Mosaic of Rehob

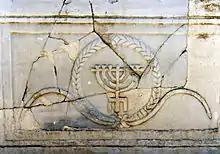
A marble screen with menorah relief at the Tel Rehov ancient synagogue

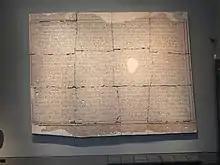
The mosaic at the Israel Museum in Jerusalem (before its reconstruction)

The maritime city of Akko (Ptolemais), and the river south of Achziv (Chezib), a small coastal town ca. north of Akko, according to the Mishnah ("Demai" 1:3 and "Gittin" 1:2), were the extent of the northern boundary settled by Jews returning from the Babylonian captivity in the days of Ezra.